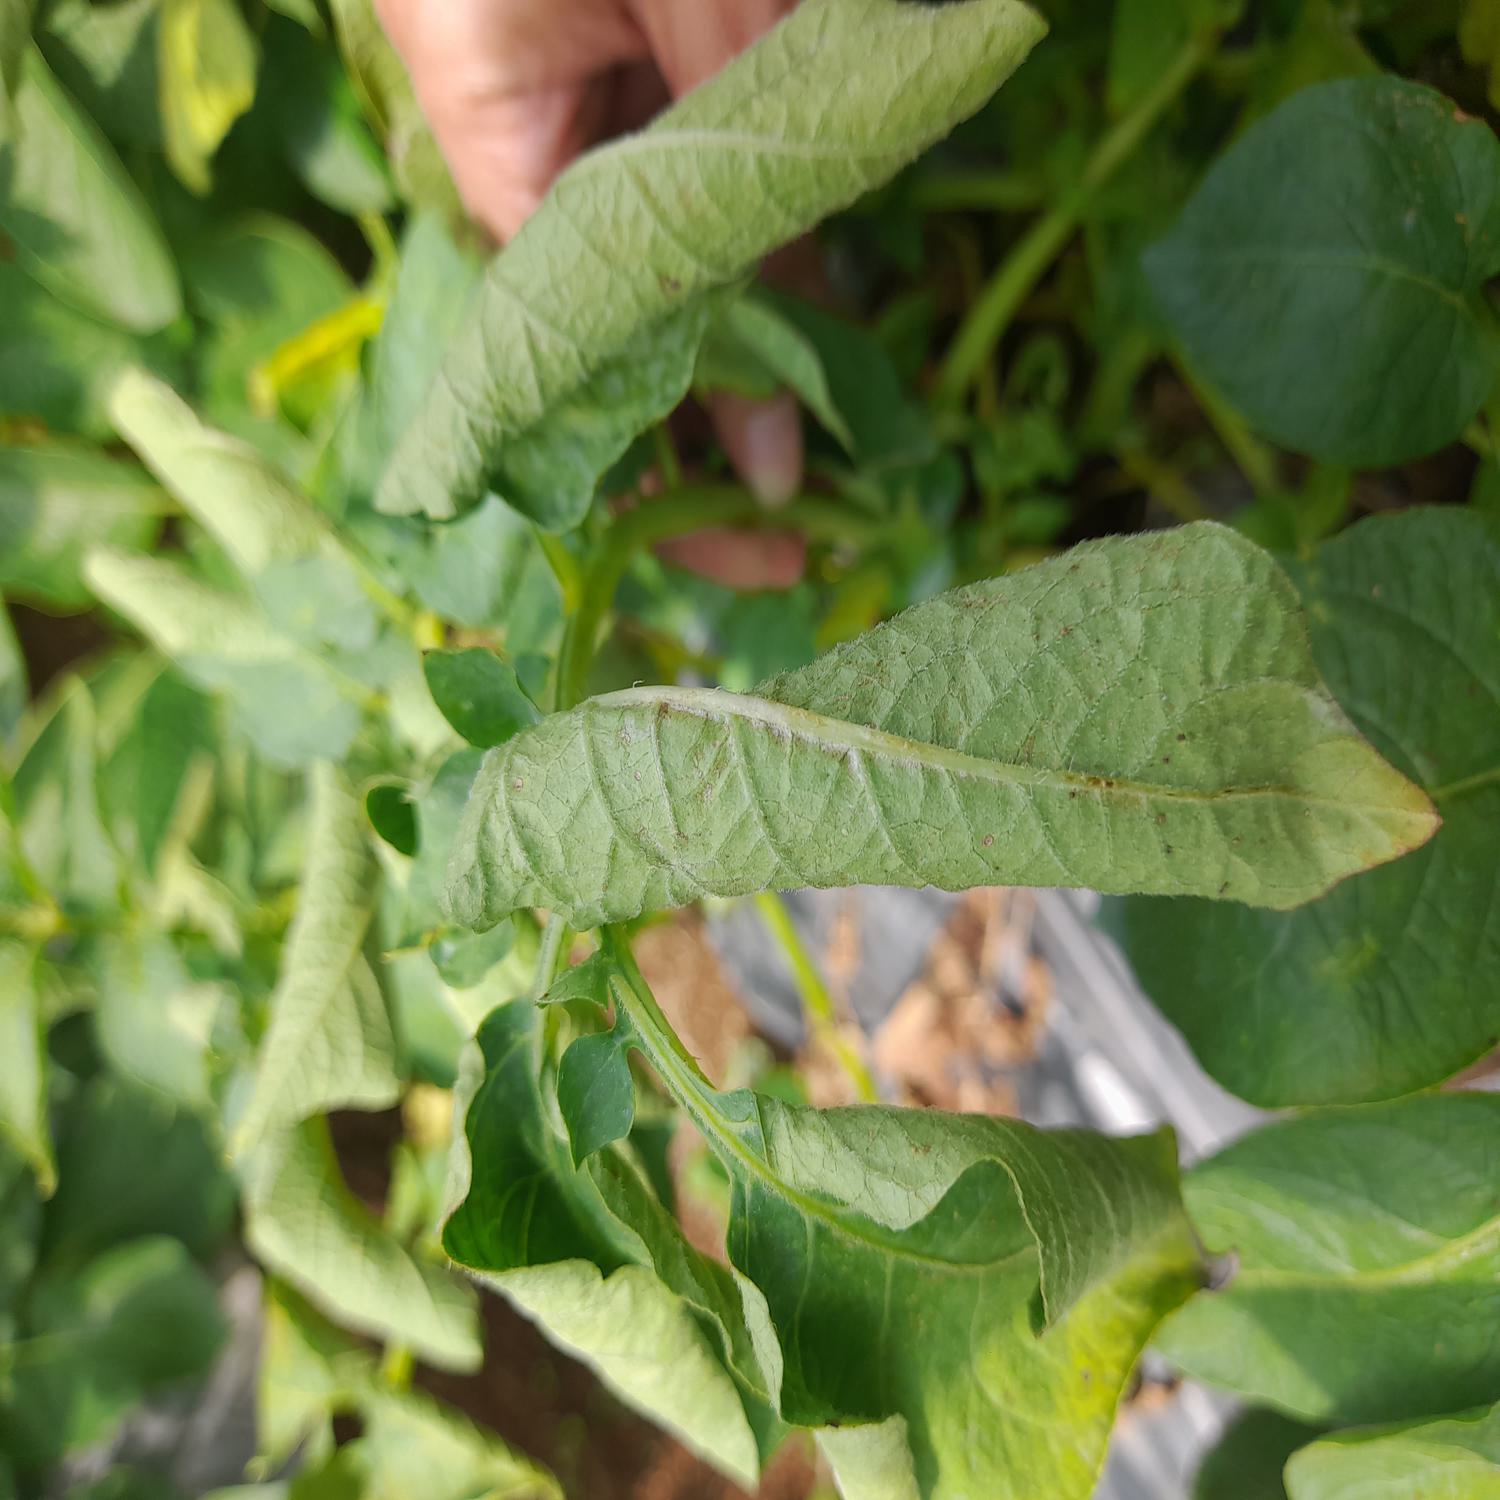
Label: Bacteria